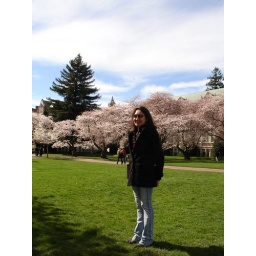
Fang under blue sky and the cherry trees